Anti-racism

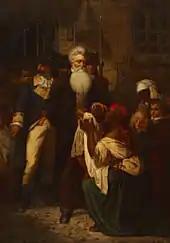
John Brown's blessing

Anti-racism encompasses a range of ideas and political actions which are meant to counter racial prejudice, systemic racism, and the oppression of specific racial groups. Anti-racism is usually structured around conscious efforts and deliberate actions which are intended to create equal opportunities for all people on both an individual and a systemic level. As a philosophy, it can be engaged in by the acknowledgment of personal privileges, confronting acts as well as systems of racial discrimination and/or working to change personal racial biases. Major contemporary anti-racism efforts include the Black Lives Matter movement and workplace anti-racism.